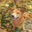
Label: dog